Roman Forum (Thessaloniki)

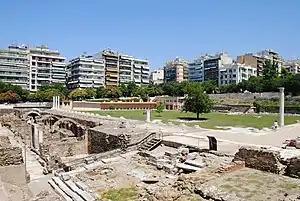
The Roman Forum

The Roman Forum of Thessaloniki is the ancient Roman-era forum of the city, located at the upper side of Aristotelous Square.